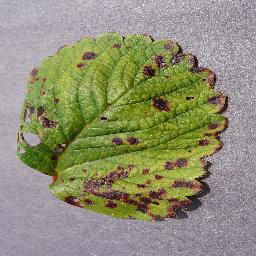
Label: Strawberry___Leaf_scorch